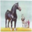
Label: horse